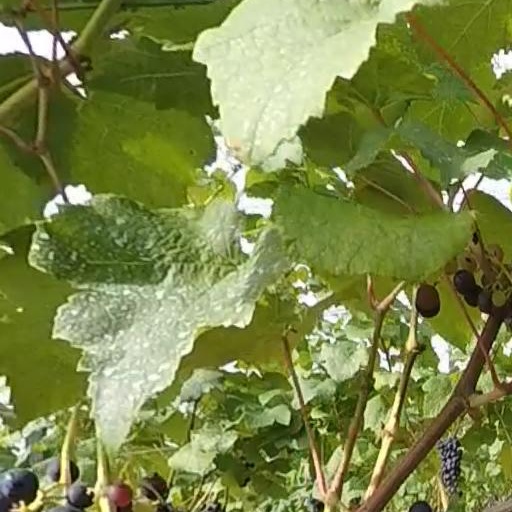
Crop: grape